Acqua Tignese

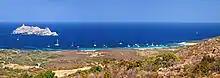
Cala beach

The Pointe du Cap Corse site of the "Conservatoire du littoral", managed by the Association Finocchiarola-Pointe du Cap Corse, adjoins a good part of the lower course of the Acqua Tignese, especially near its mouth.